List of historic properties in Jerome, Arizona

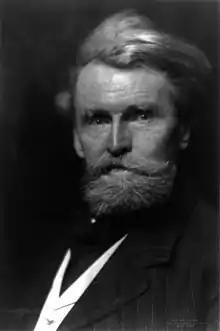
William A. Clark, .

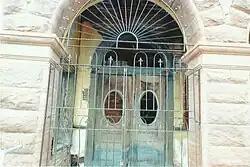
One entrance of the Barlett Hotel.

In 1880, Frederick A. Tritle, the governor of the Arizona Territory, and Frederick F. Thomas, a mining engineer, bought the mining claims from the original owners, Angus McKinnon and Morris A. Ruffner. In 1883, James A. MacDonald and Eugene Jerome joined Tritle and Thomas. They financed the mine and Jerome became the company secretary. The town was eventually named after him.